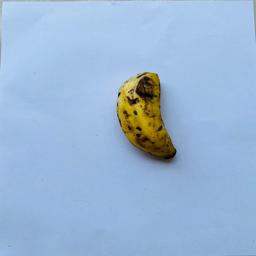
Banana variety: Sabri Kola